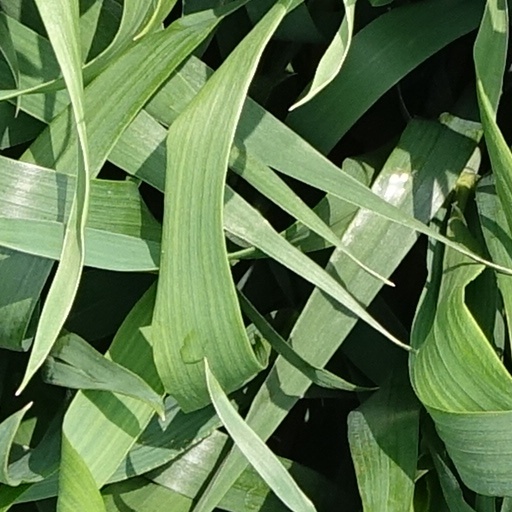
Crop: wheat